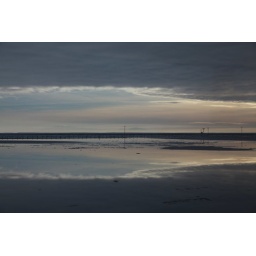
Pictures of this beautiful reflection of the sky and the water in Utah.